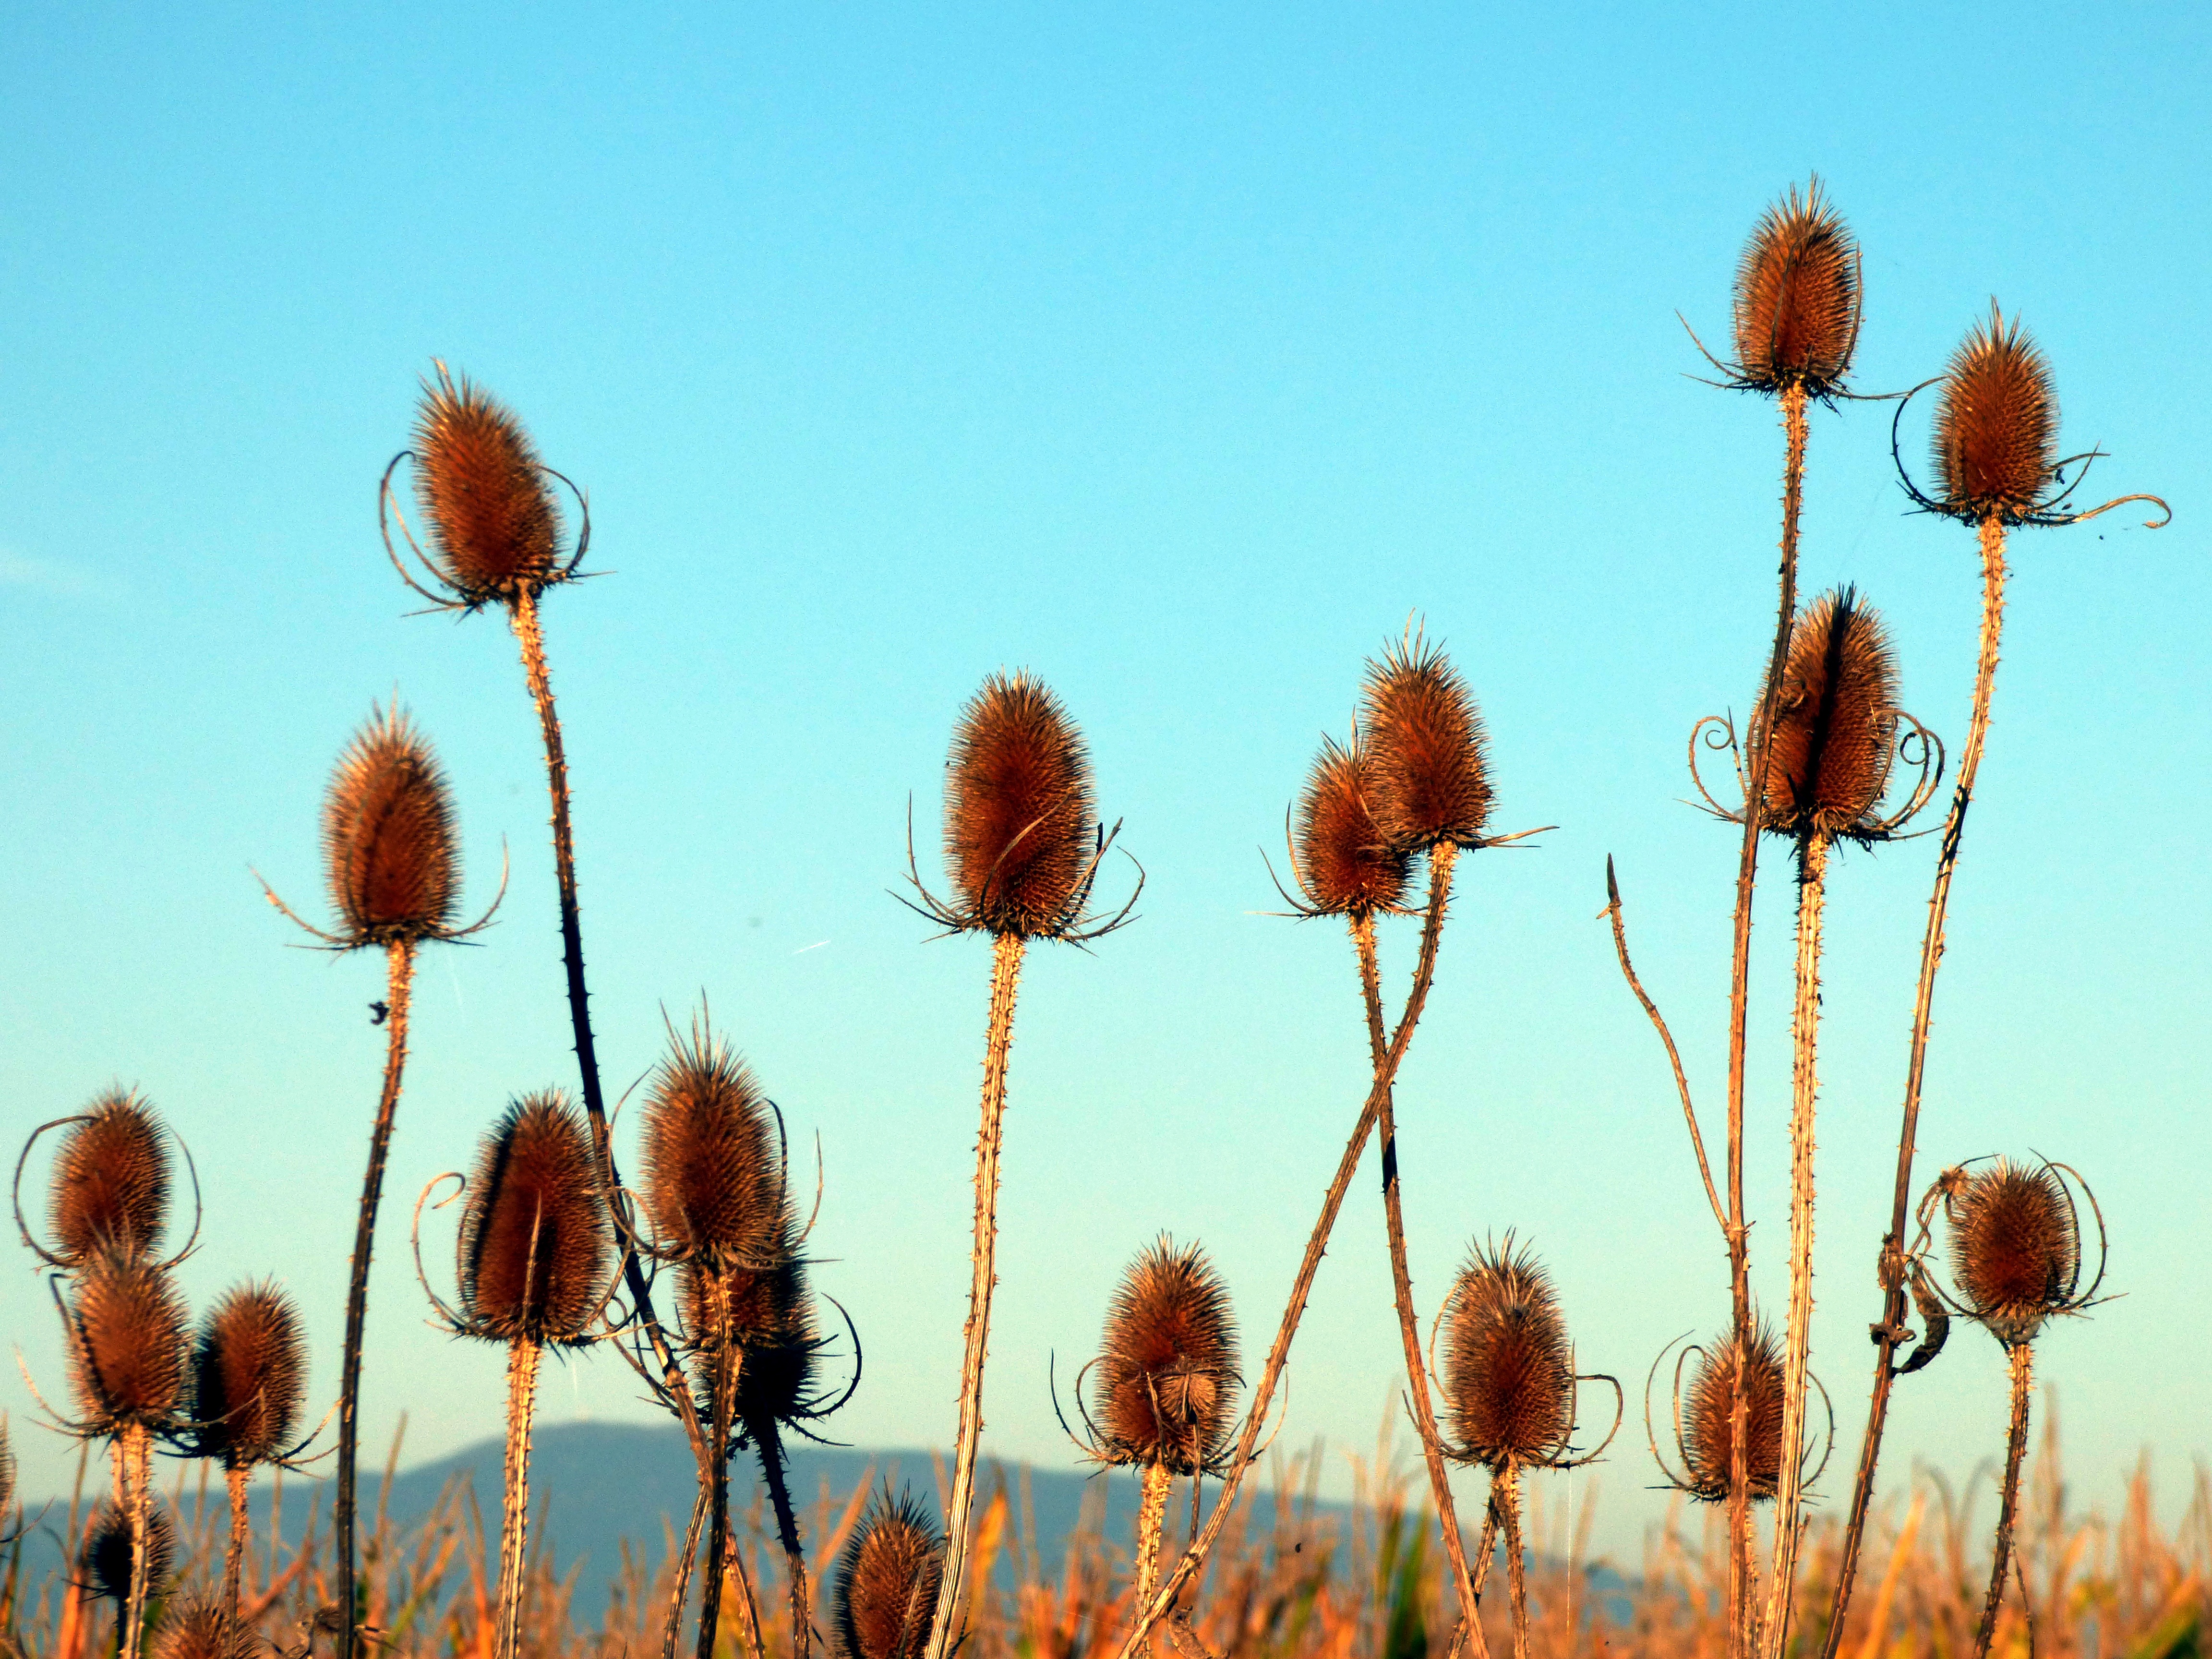
nature, grass, plant, sky, field, meadow, prairie, morning, leaf, flower, wild, autumn, flora, season, savanna, plain, wildflower, flowers, thistles, grassland, rural area, quills, flowering plant, grass family, plant stem, land plant